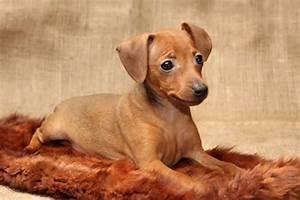
dog